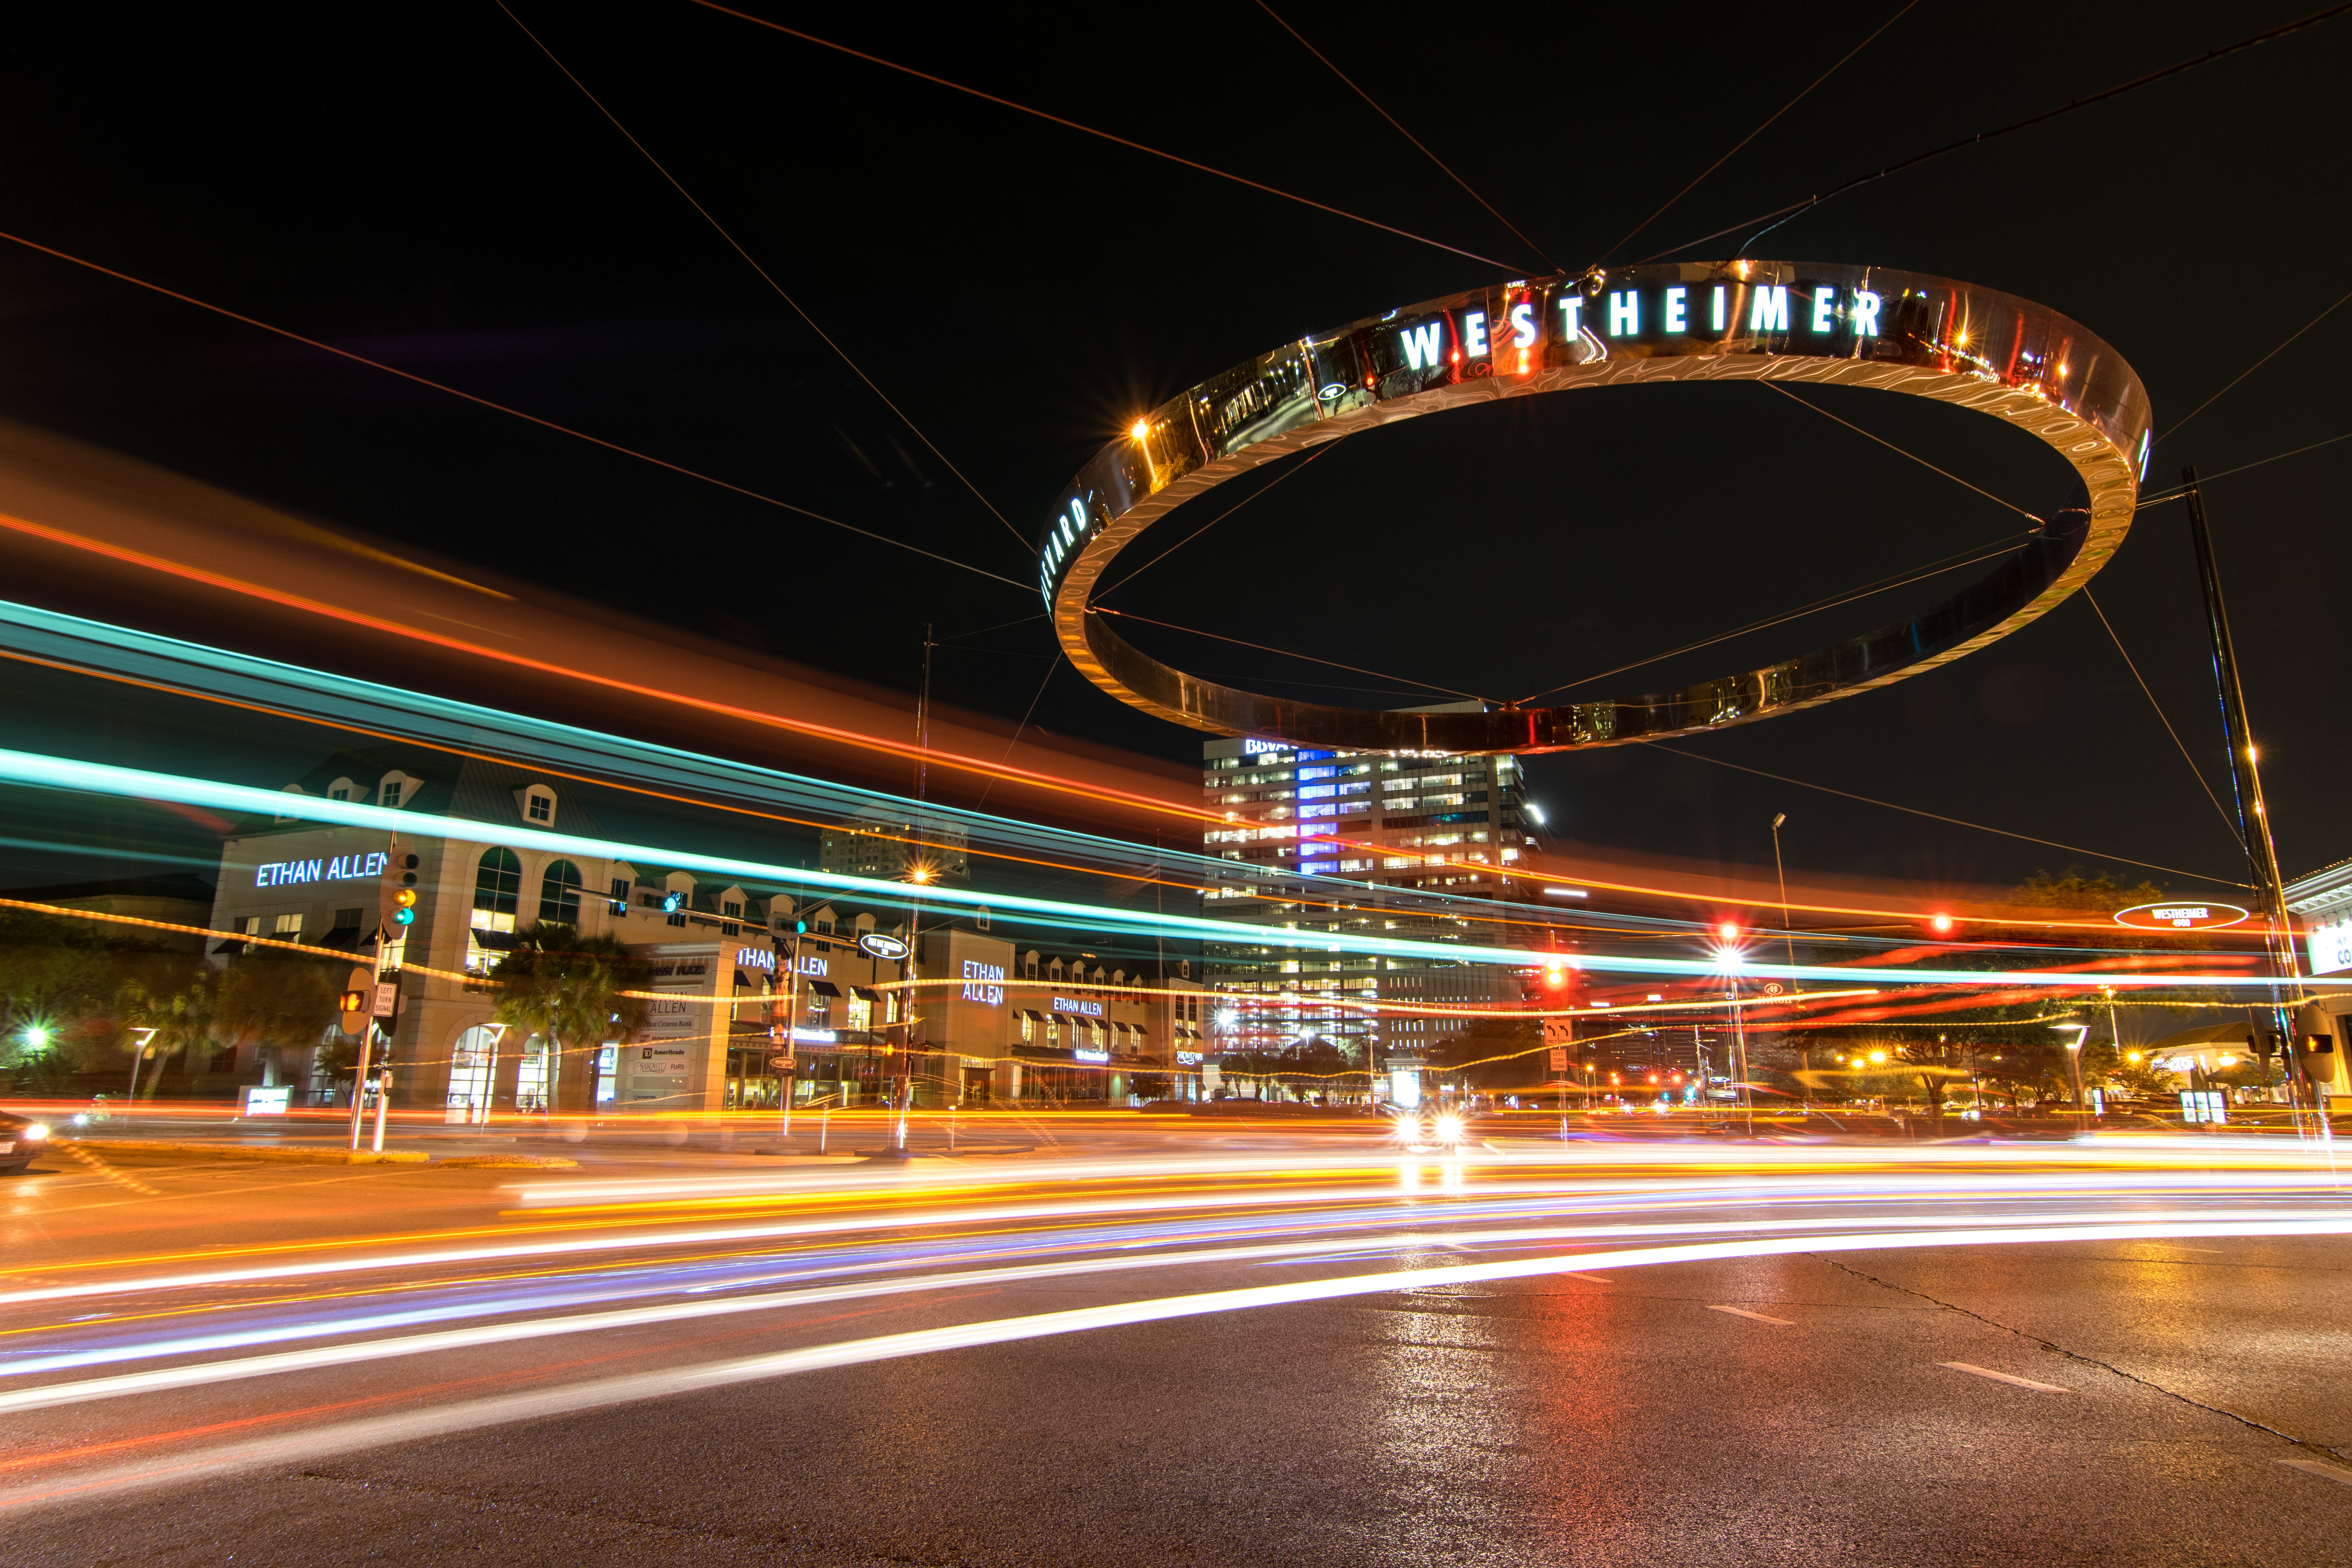
structure, road, traffic, street, night, highway, city, urban, overpass, cityscape, evening, stadium, lights, infrastructure, cars, texas, galleria, houston, westheimer, sport venue